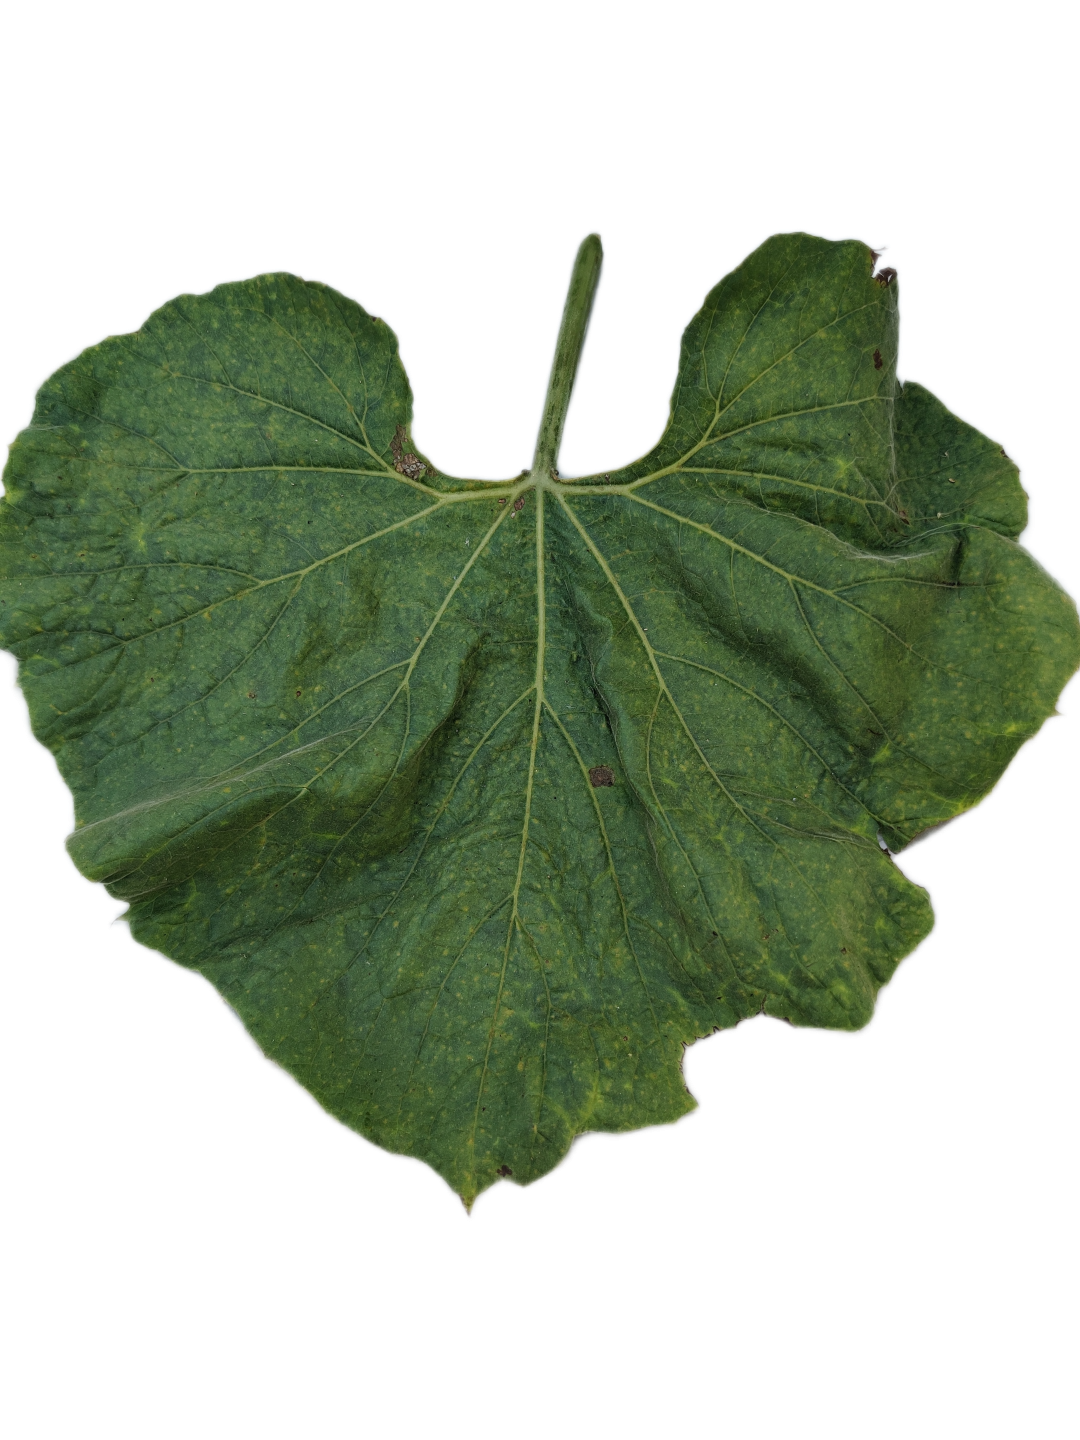
Crop: Bottle Gourd
Label: Mosaic_Virus